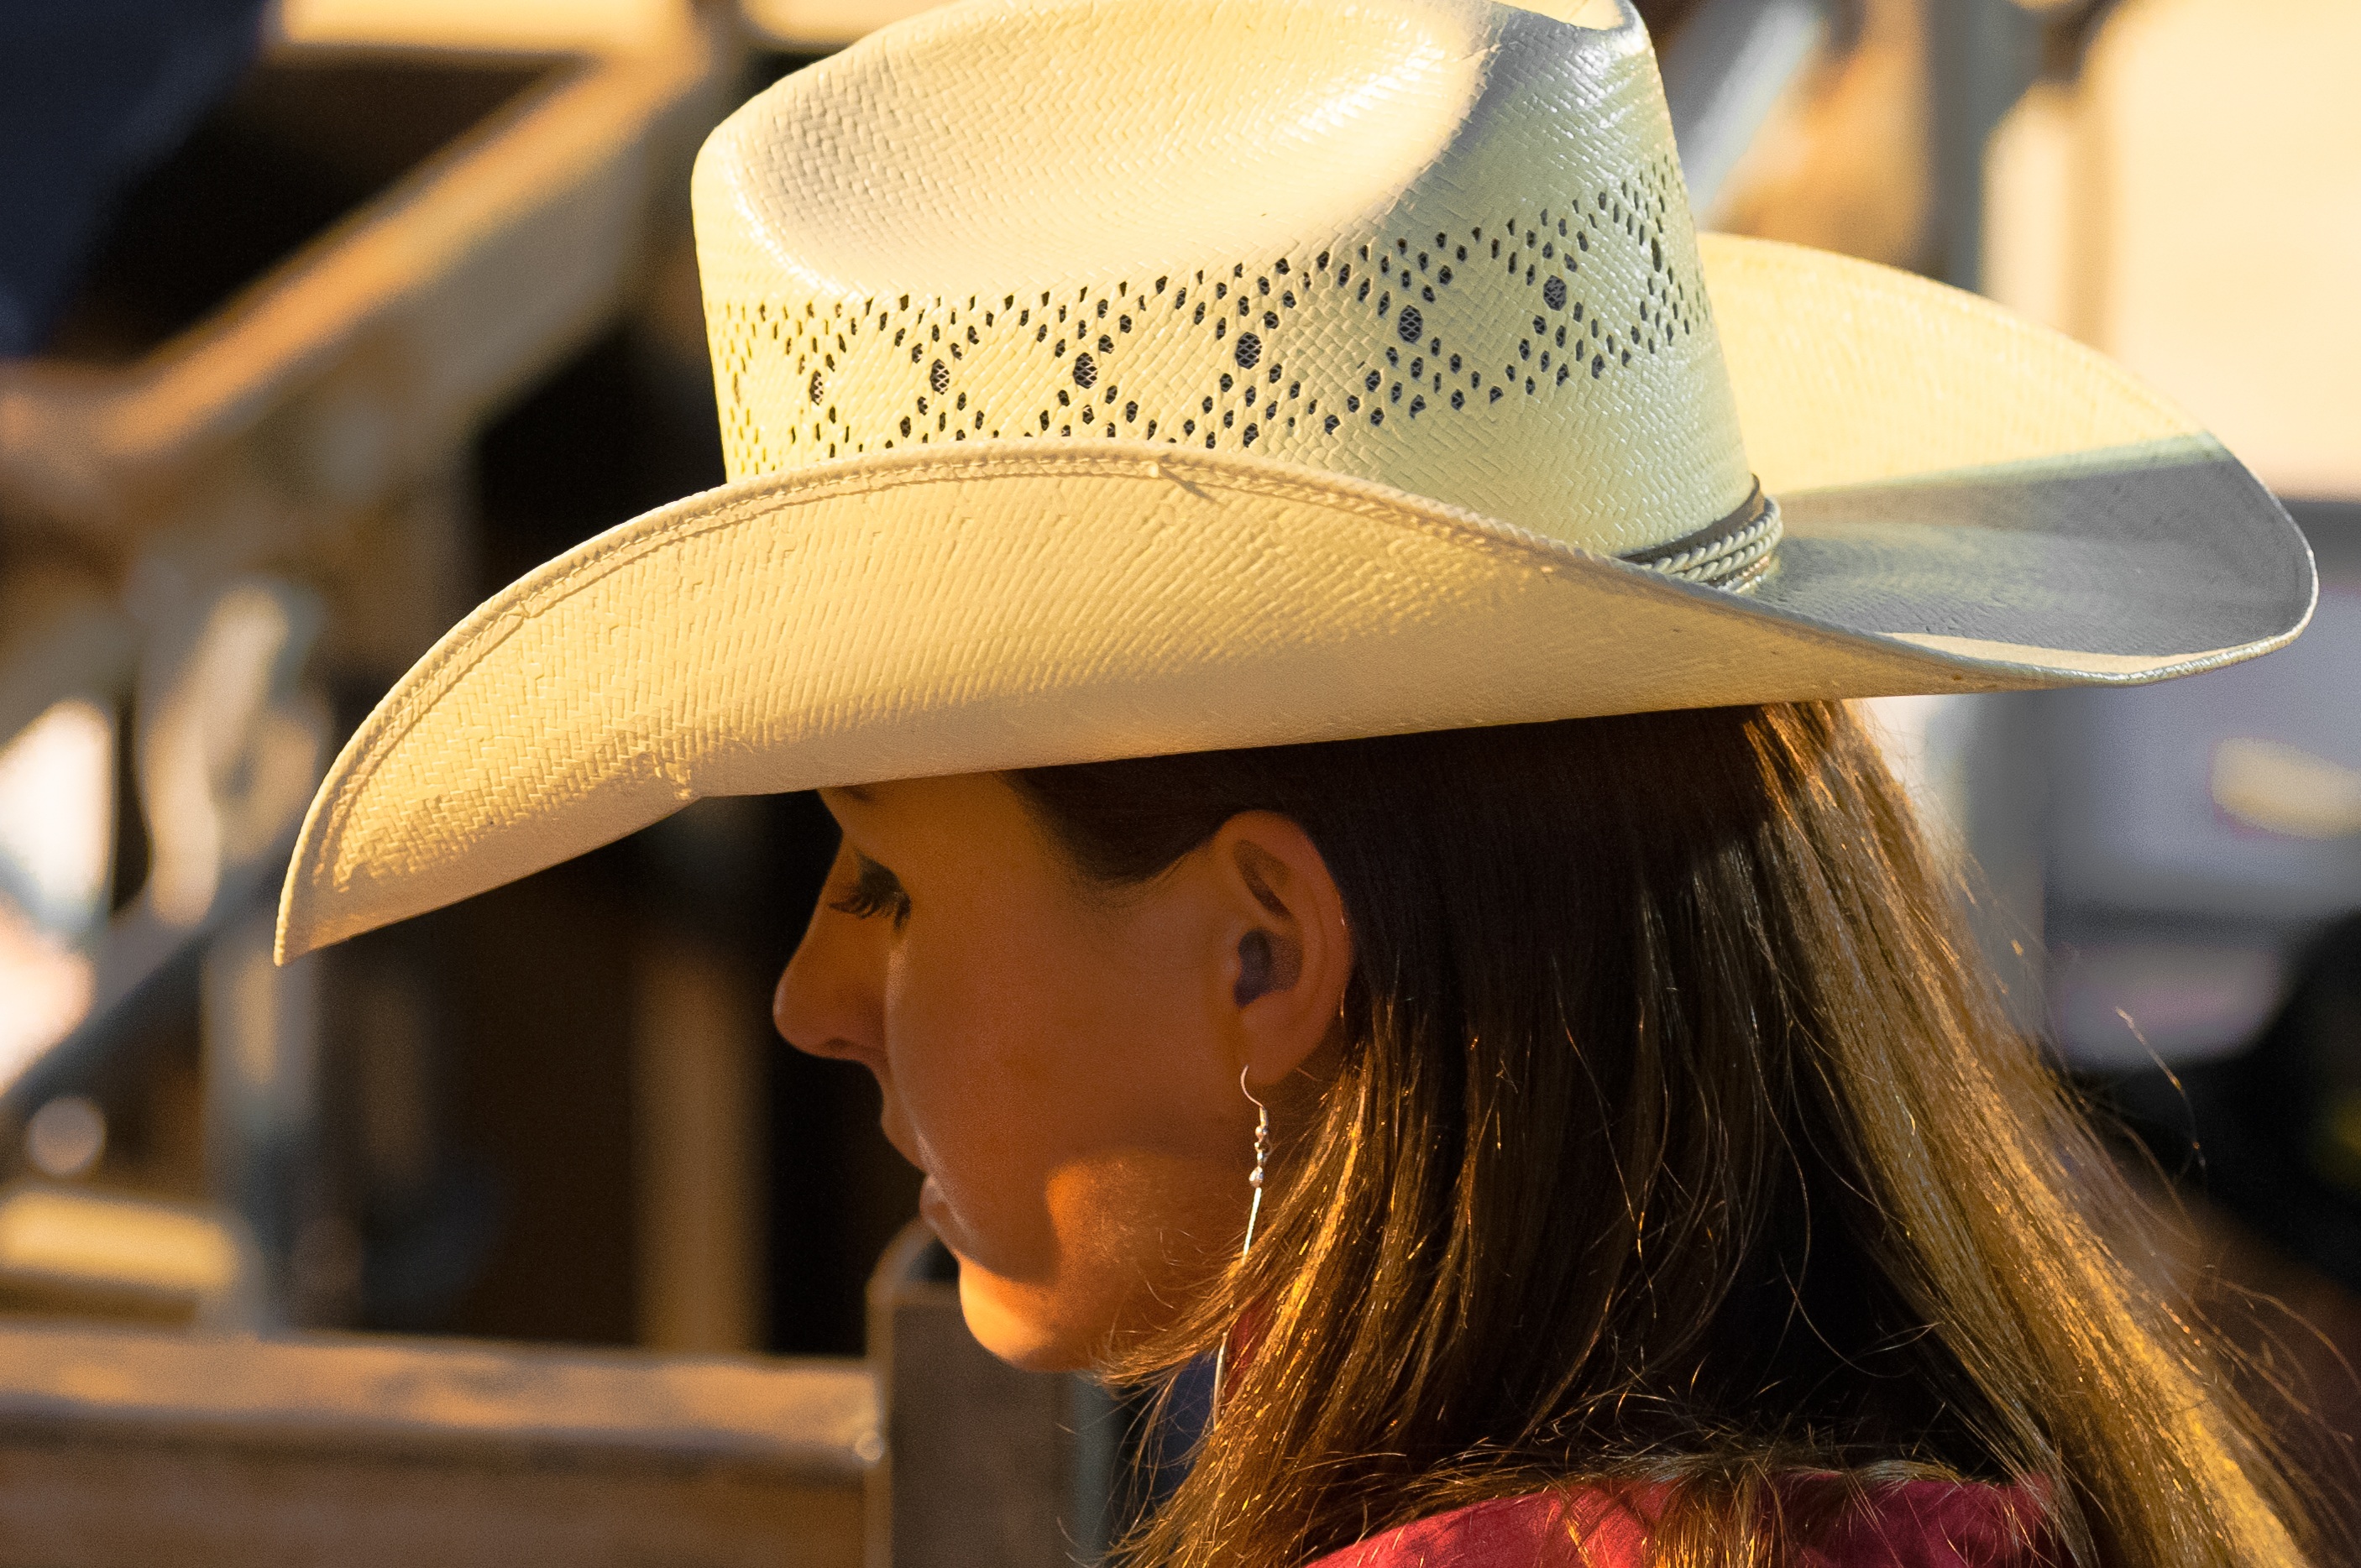
woman, hat, clothing, yellow, headgear, close up, cap, cowboy, fedora, rodeo, cowboy hat, fashion accessory